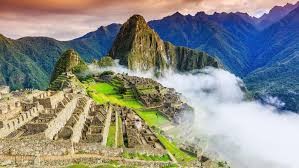
Landmark: Machu Picchu